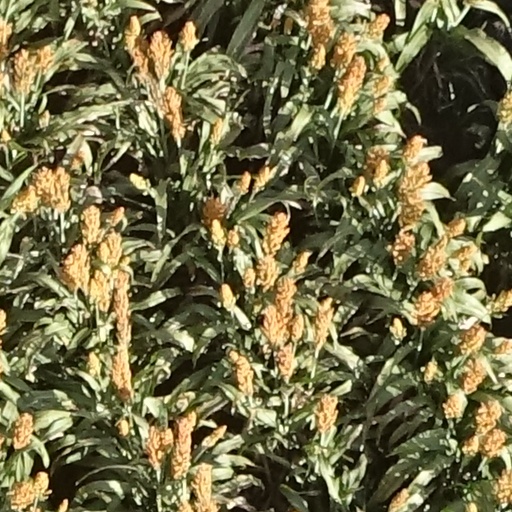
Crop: sorghum